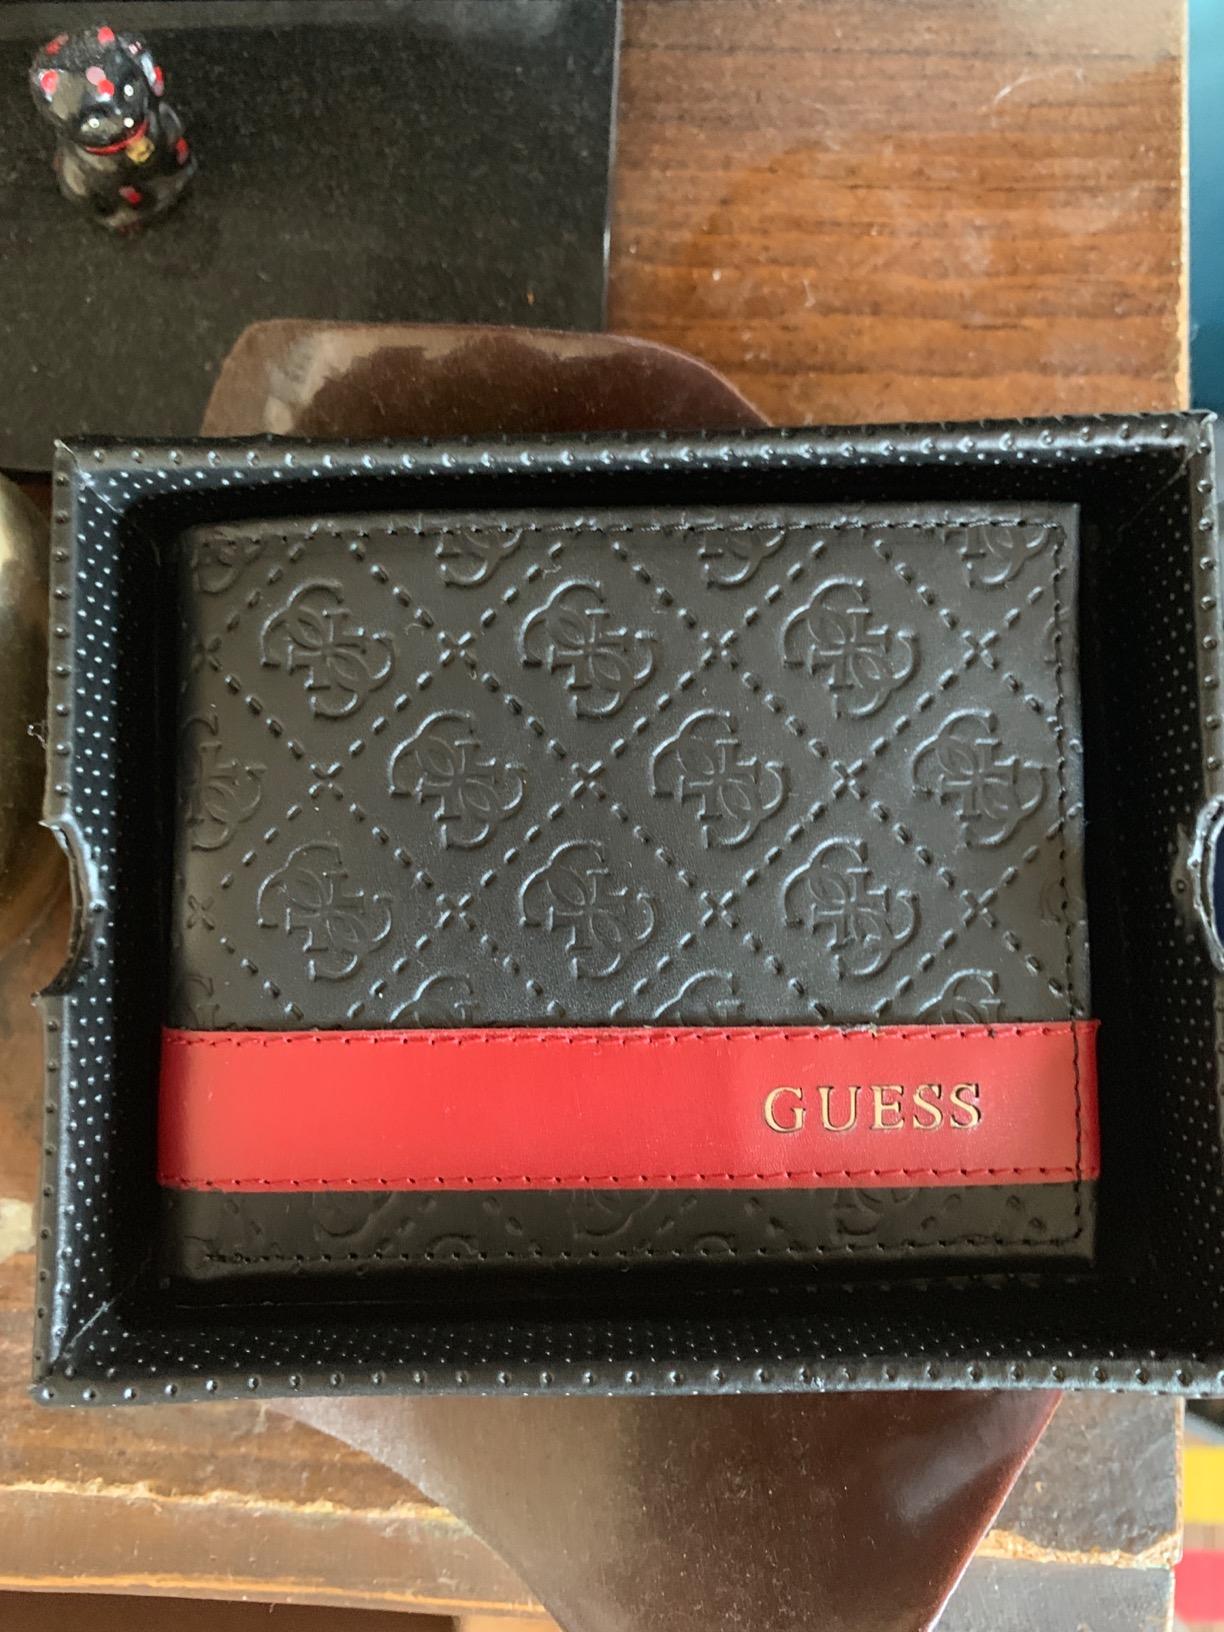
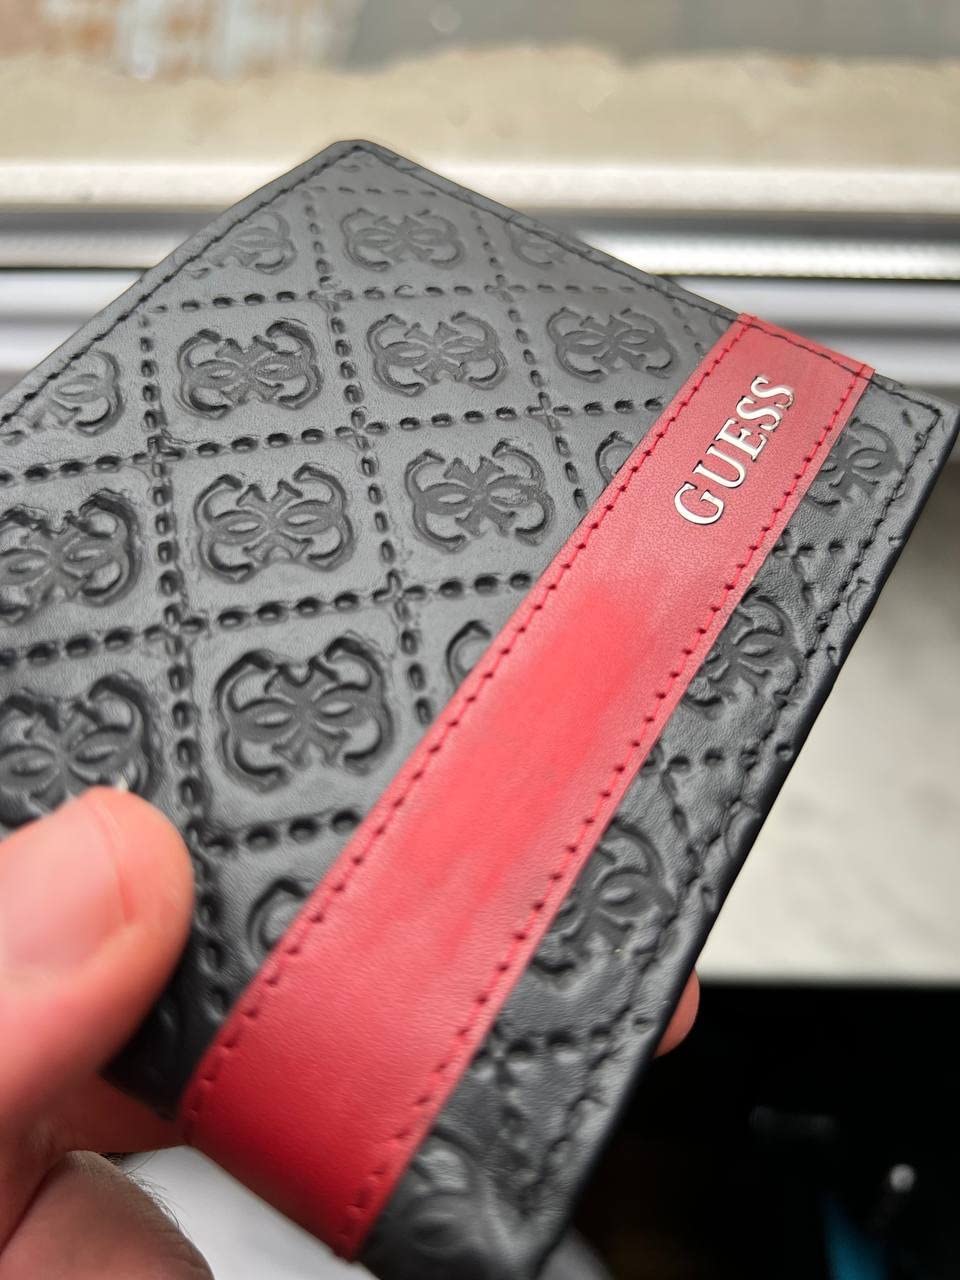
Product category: accessories_wallet
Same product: yes